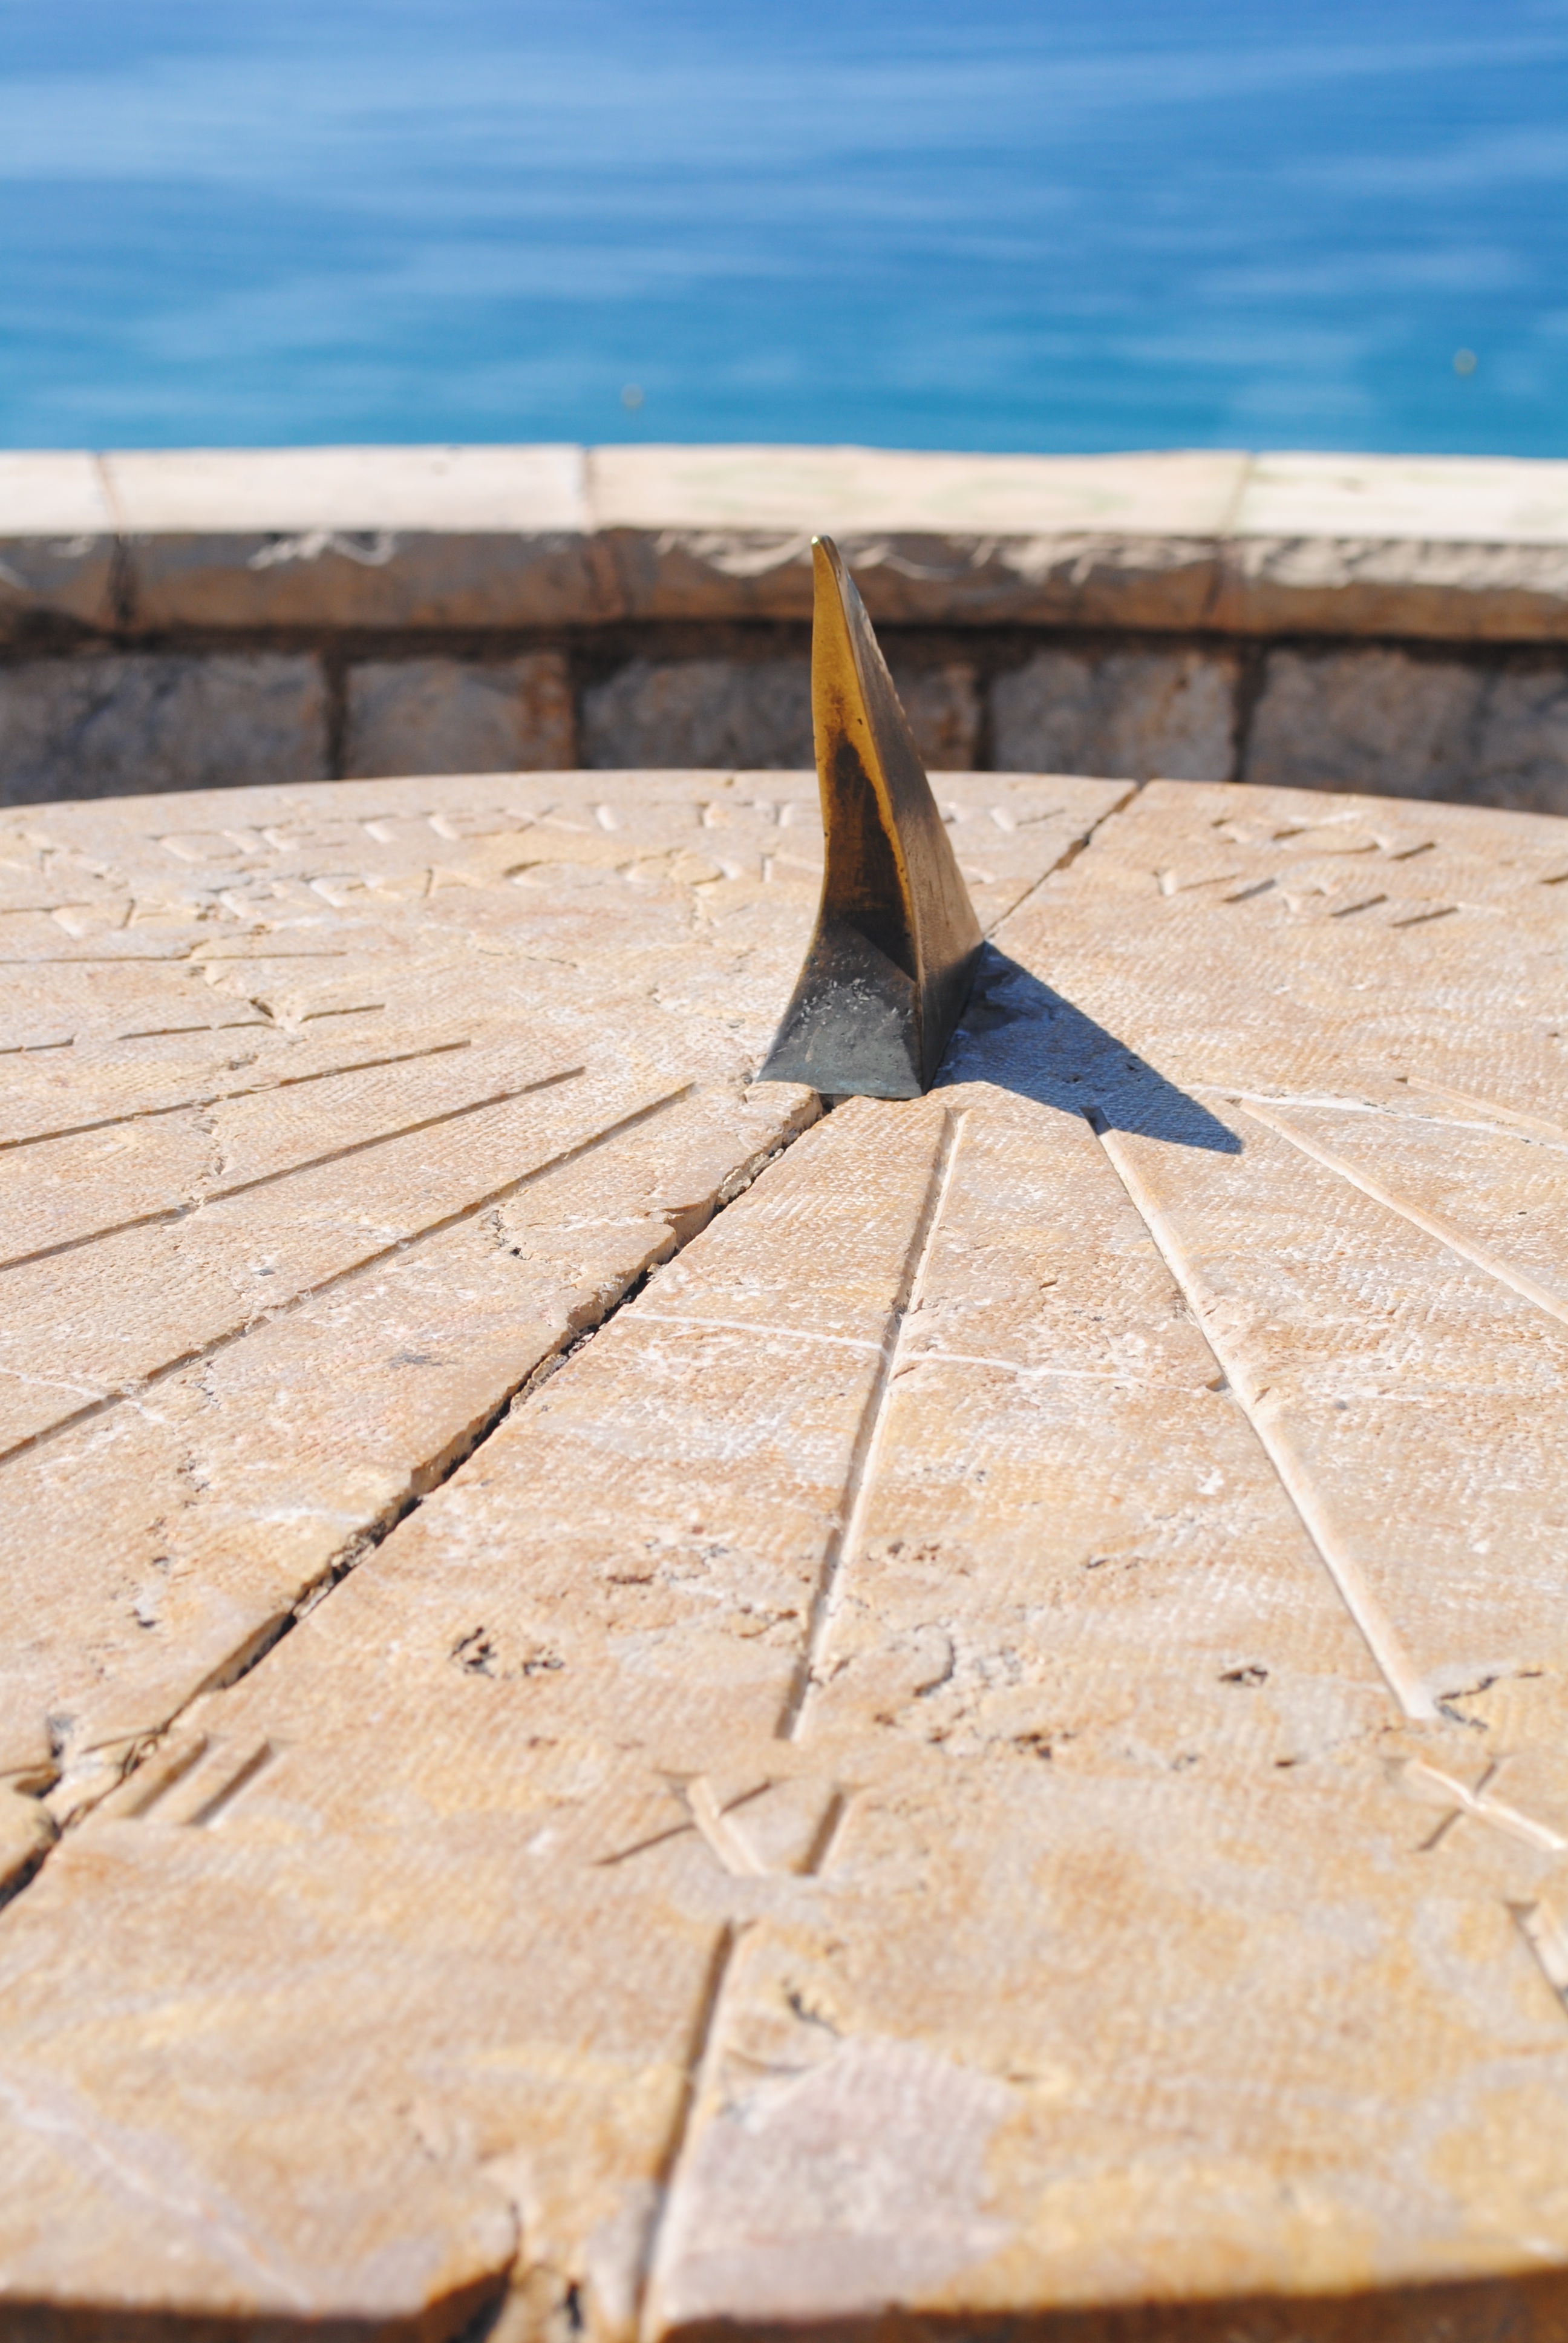
watch, sea, sand, wing, wood, technology, antique, clock, time, tourist, ancient, material, solar, dial, outdoors, art, spain, numbers, day, spanish, traditional, tarragona, sundial, sun dial